Three Character Classic

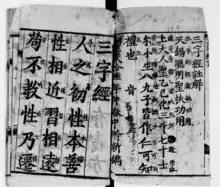
The first and second page of Tam tự kinh thích nghiã 三字經釋義. It shows the original text of the Three Character Classic 三字經 annotated with the Vietnamese translation.

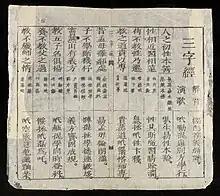
In the book, Tam tự kinh giải âm diễn ca, shows the original text of 三字經 alongside the Vietnamese translation.

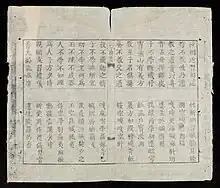
Second and third page of Tam tự kinh lục bát diễn âm 三字經六八演音

The earliest recorded date that the "Three Character Classic" was introduced to Vietnam is around 1820-1830 according to primary sources at the time. From there, it was circulated and modified. Different variants of the text began to emerge. The texts would either have different characters used, new lines, or different ordering. The most common variant of the "Three Character Classic" in Vietnam has 30 lines that are different from the Chinese edition. There are also two lines in the Vietnamese version that do not exist in the Chinese version.